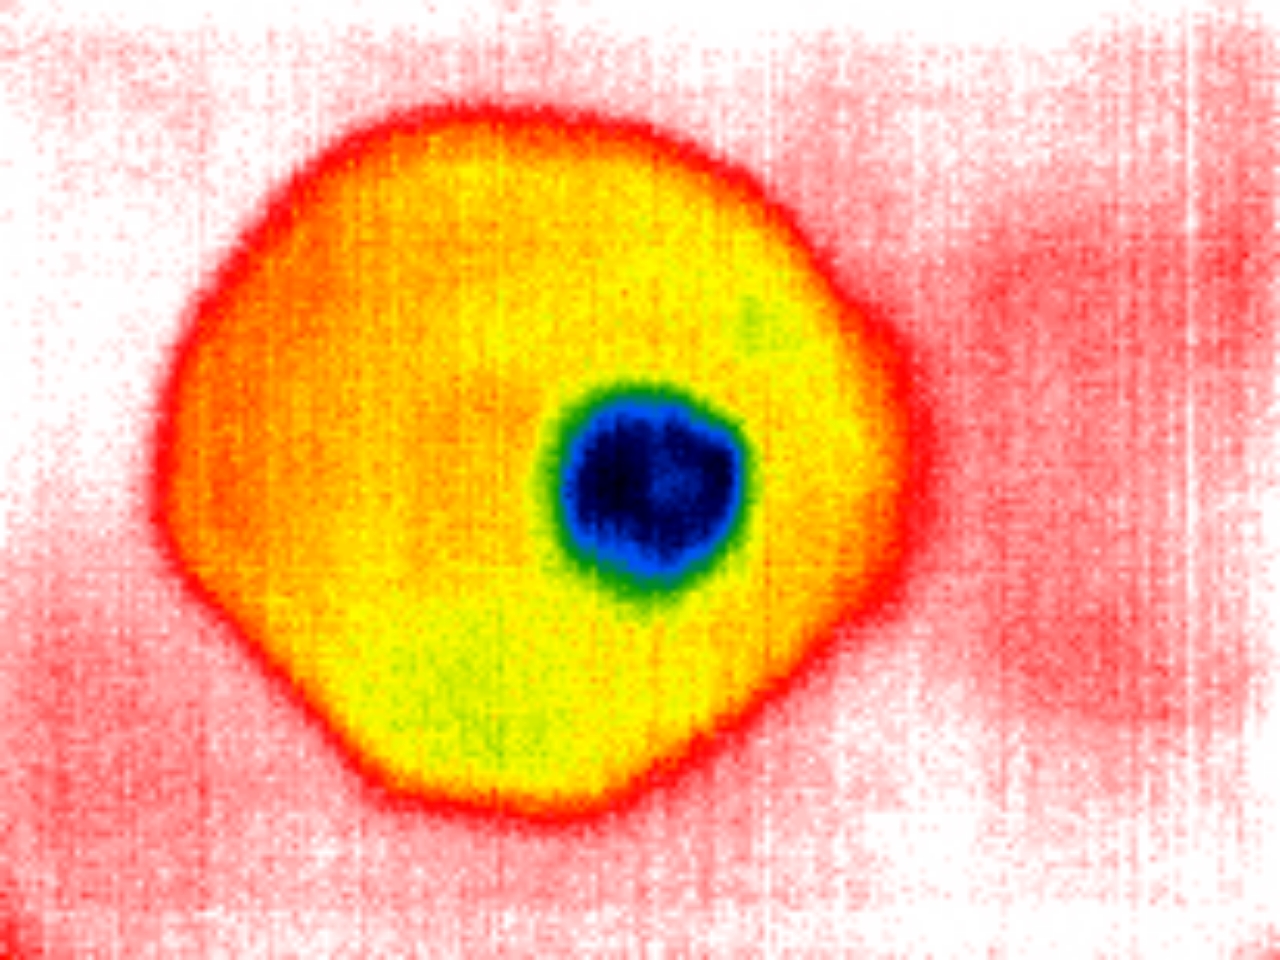
Label: No Defect